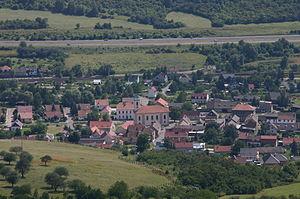
Želenice est une commune du district de Most, dans la région d'Ústí nad Labem, en République tchèque. Sa population s'élevait à 490 habitants en 2018.